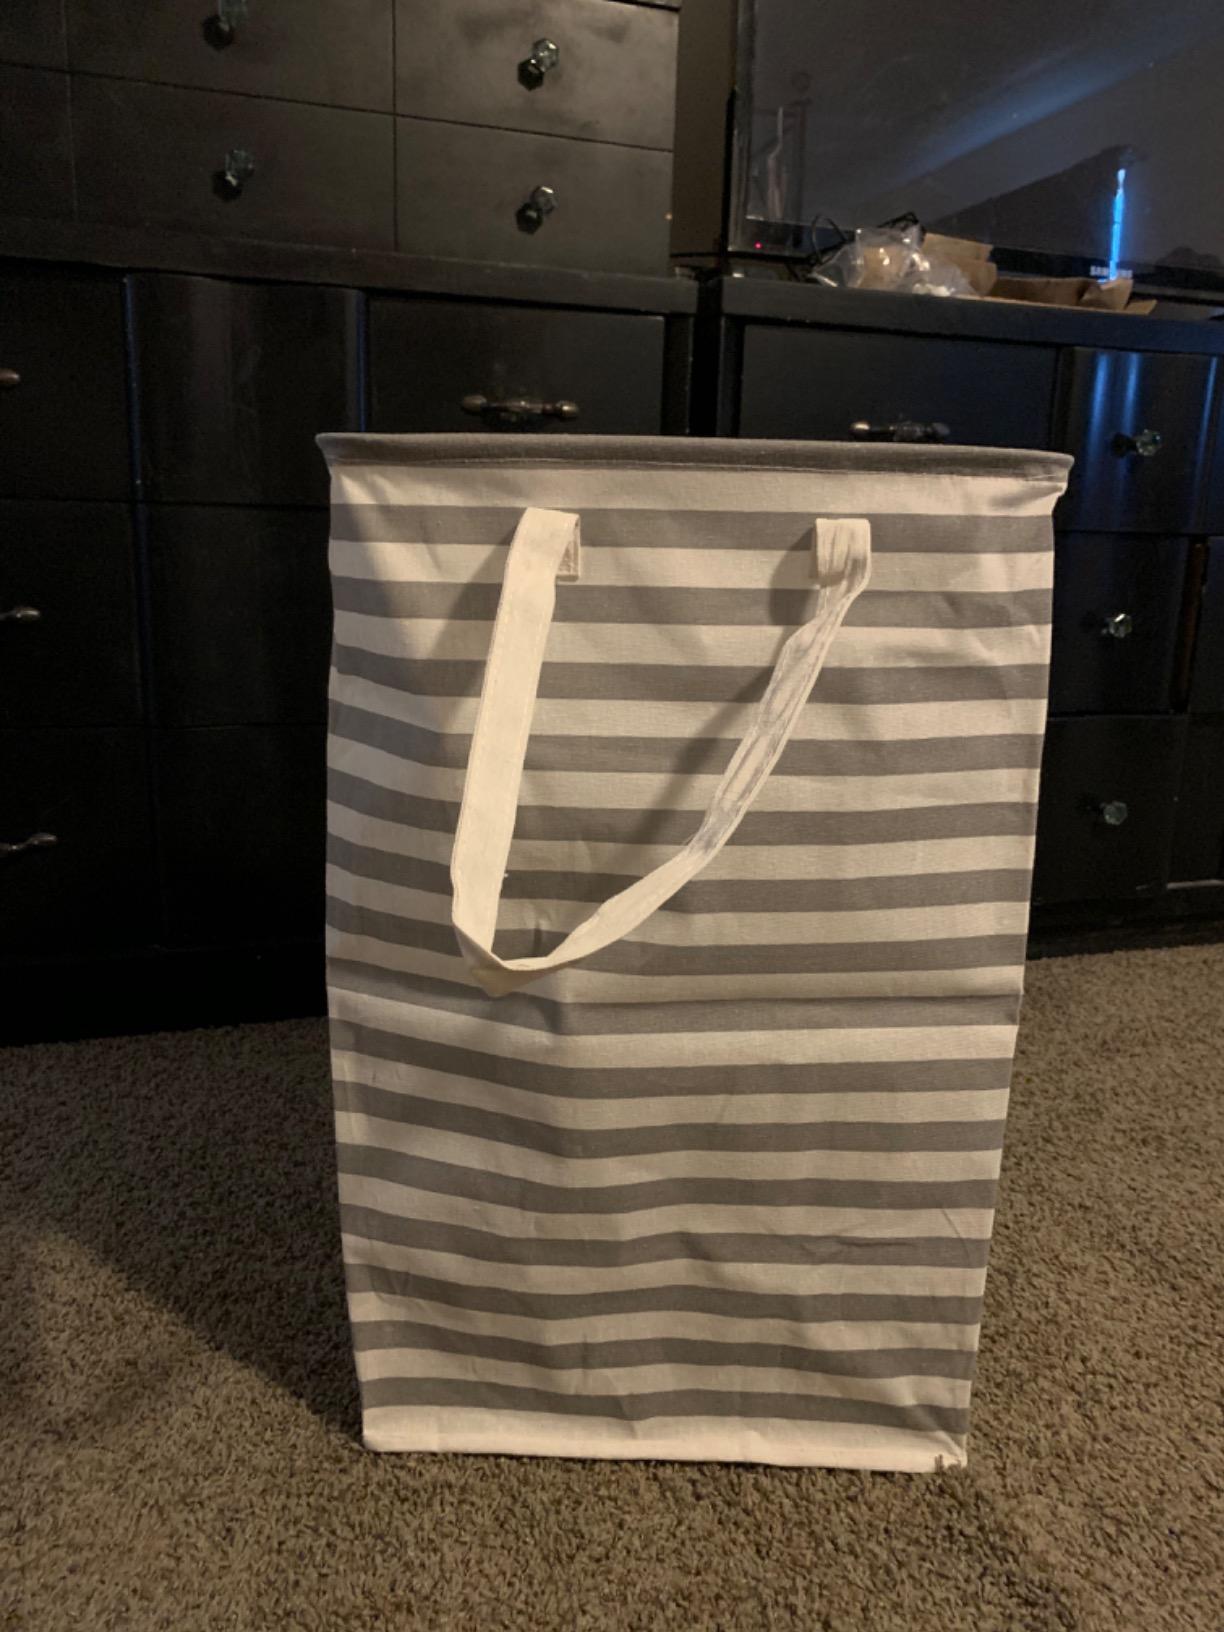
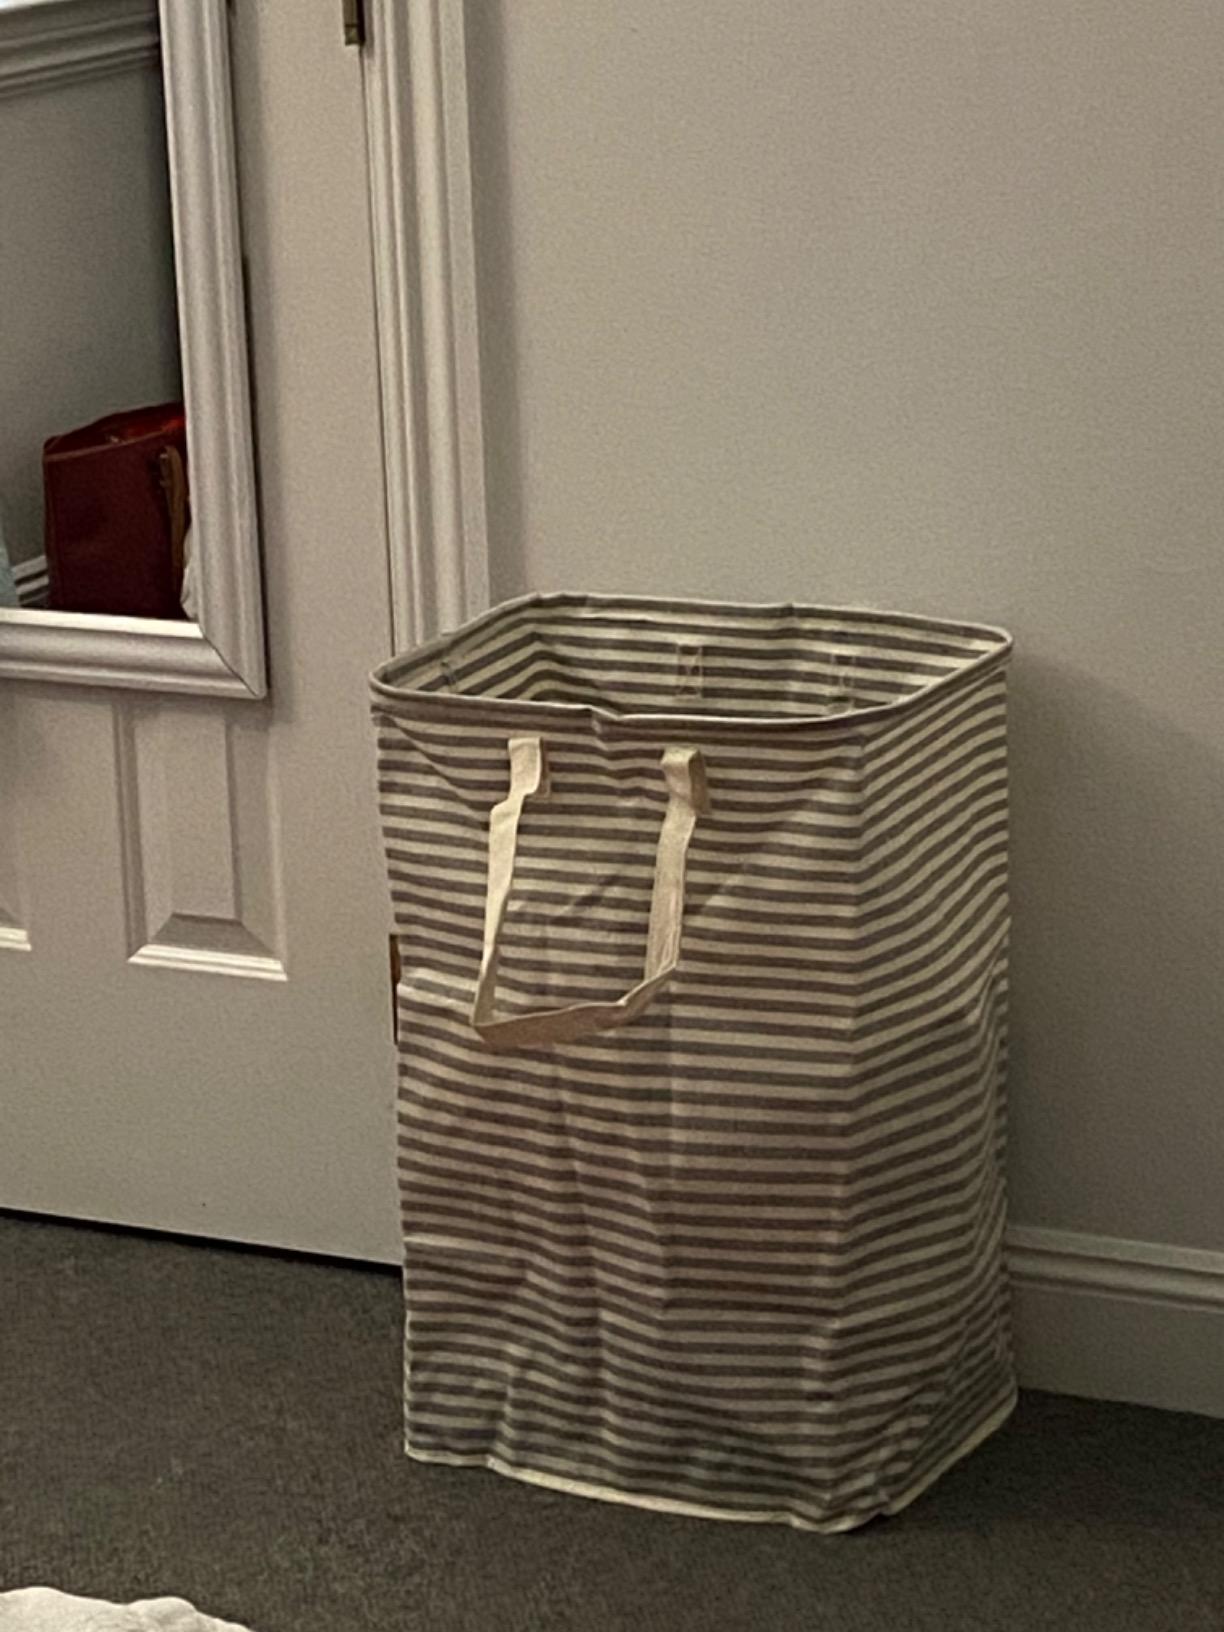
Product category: items_hamper
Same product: no